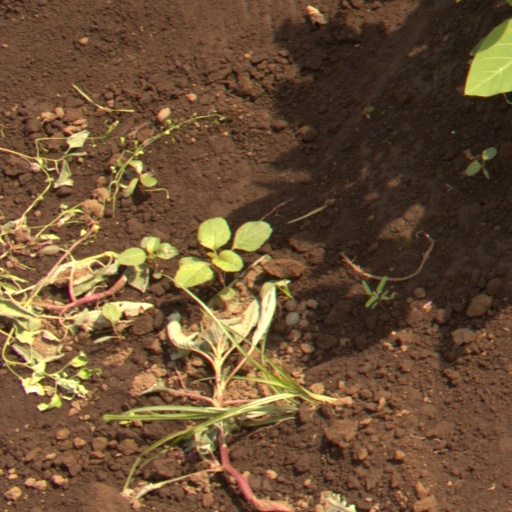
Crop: soybean